Cuisine and specialties of Nord-Pas-de-Calais

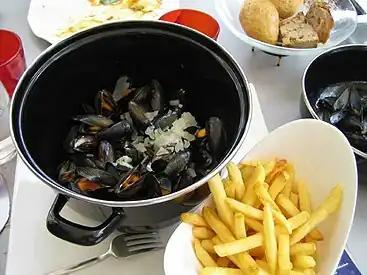
Mussels are a speciality of the Boulonnais and Calais regions; the "moules-frites" is the culinary symbol of the Lille braderie.

The Nord-Pas-de-Calais cuisine is a French regional cuisine, whose specialties are largely inherited from the county of Flanders. The region has always been at an intersection of Europe, and traces of its history can be found in its specialties, such as the English influence on the Côte d'Opale, or dishes of Polish origin in the mining basin.